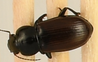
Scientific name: Amara alpina
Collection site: Niwot Ridge NEON (NIWO), plot NIWO_006